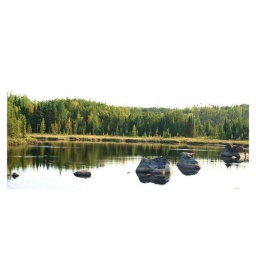
rocks in a wilderness lake